Kaliakra Glacier

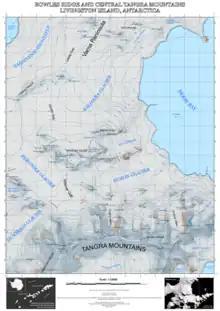
Topographic map of Bowles Ridge and central Tangra Mountains featuring Kaliakra Glacier

Kaliakra Glacier is a glacier in northeastern Livingston Island, Antarctica extending in east-west direction and in north-south direction, and situated southeast of Saedinenie Snowfield, southwest of Panega Glacier, north of Struma Glacier and upper Huron Glacier, and northeast of Perunika Glacier. It is bounded by Melnik Ridge and Bowles Ridge to the south, by Hemus Peak, Gurev Gap, Gleaner Heights, Elhovo Gap, Leslie Hill, Leslie Gap and Radnevo Peak to the west, and Miziya Peak and Samuel Peak to the north. The glacier drains eastwards into Moon Bay south of Perperek Knoll and north of Sindel Point.